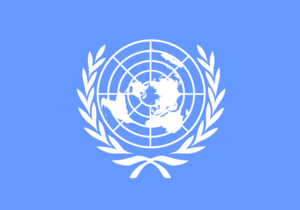
Drapeau des Nations Unies.
La Journée des Nations unies, est une journée internationale proclamée en 1947 par l'Assemblée générale des Nations unies, est célébrée tous les 24 octobre et marque l'anniversaire de l'entrée en vigueur de la Charte des Nations unies, le texte fondateur de l'Organisation des Nations unies.